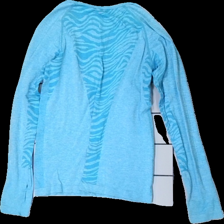
View: back
Type: Training top
Category: Ladies
Brand: Not in the list
Brand text on label: workout
Colors: Blue
Material: 66% Nylon 34% Polyester
Pattern: Other
Cut: Regular
Size: 38
Trend: Sports
Price range: 50-100
Recommended usage: Reuse